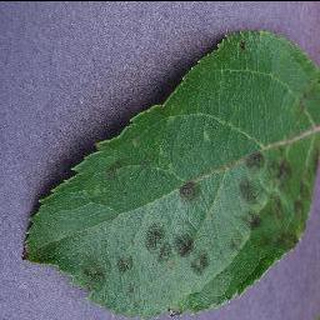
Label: apple_apple_scab